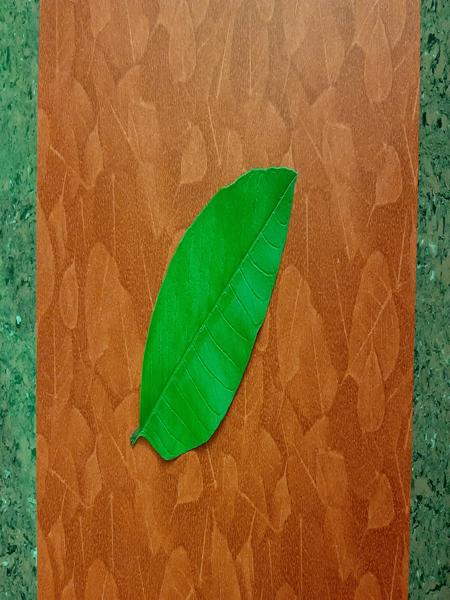
Plant: Guava